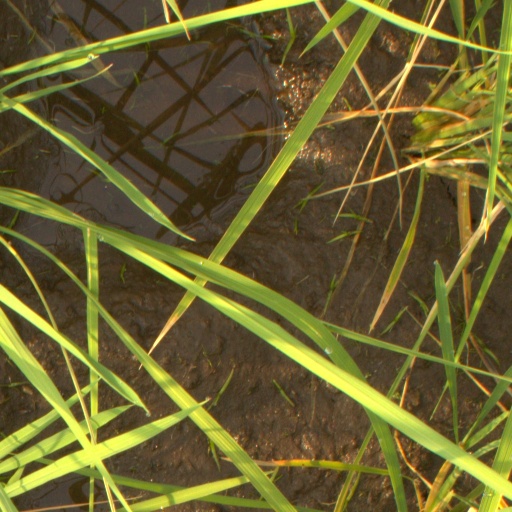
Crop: rice